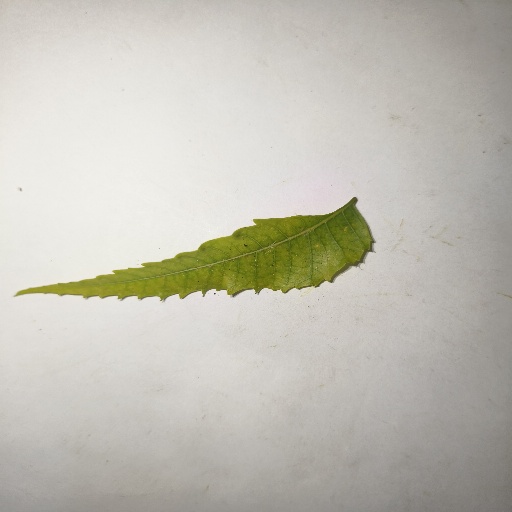
Species: Neem
Leaf condition: Yellow Leaf